Valentino Rossi

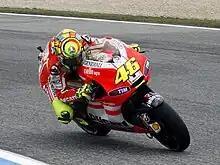
Rossi in the 2011 Portuguese Grand Prix

After an observation by the Chief Medical Officer on the Thursday before the German GP weekend and missing four rounds, Rossi returned in Germany and remarkably finished just off the podium in fourth position after losing out to Casey Stoner on the final corner, starting fifth. He returned two rounds earlier than predicted, and only 41 days after his accident. In round 9 of the season, held in the United States, Rossi took his first podium since his broken leg seven weeks ago in Mugello, overtaking the Honda of Andrea Dovizioso in the process. The race was won by Lorenzo after Pedrosa crashed out of the lead. In the next two rounds, in the Czech Republic and Indianapolis, Rossi scored lackluster results by finishing fifth and fourth.